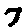
Label: 7